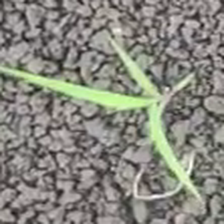
Weed species: Digitaria_SP_(Digitaria Sanguinalis )